Brickworks, Singapore

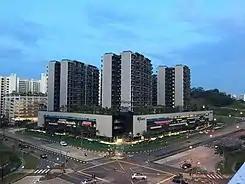
Bukit Batok West Extension

A commercial and private residential development known as Le Quest was opened in October 2020, serving as a neighborhood centre. A new hawker centre will be built beside Le Quest. Bukit Batok Hillside Park is also in this area.